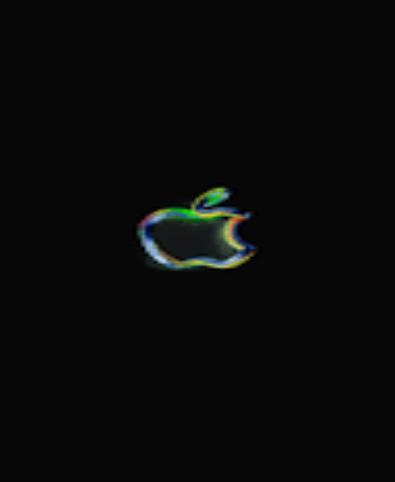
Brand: iPhone-2
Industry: Electronic